Antonio McDyess

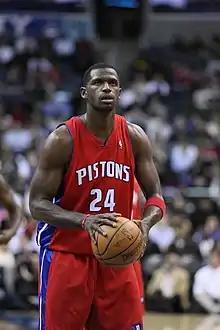
McDyess with the Pistons in 2008

McDyess was traded to the Knicks on June 26, 2002 in exchange for Marcus Camby, Mark Jackson and the draft rights to Nenê, the seventh overall pick in the 2002 NBA draft. McDyess began the 2002–03 season as a highly anticipated addition to the New York Knicks. But on October 8, 2002, with 1 minute 55 seconds left in an exhibition game against Phoenix, McDyess reinjured the knee while dunking a rebound. He would undergo another surgery four days later.